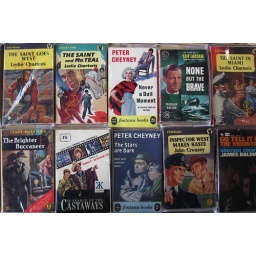
Seen at the splenid book market near the National Film Theatre.